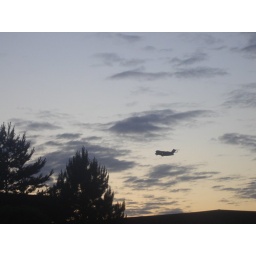
It's an airplane in the pretty sky